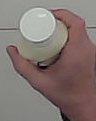
Product: heinz_mayo